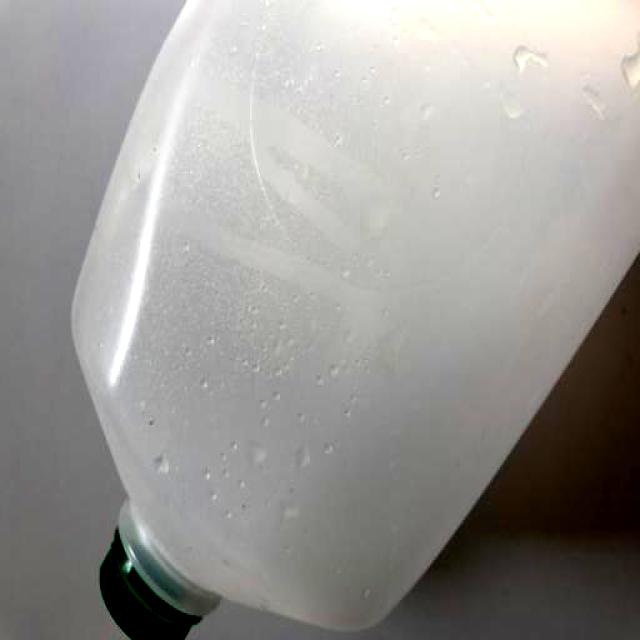
Label: Plastic